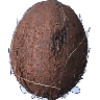
Label: cocos